Medina Warda Aulia

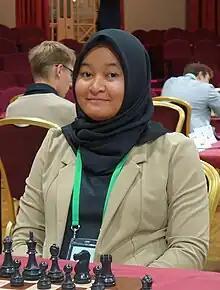
Aulia in 2023

Medina Warda Aulia (born 7 July 1997 in Jakarta) is an Indonesian chess player. She has held the title of International Master since 2020, and Woman Grandmaster since 2013.